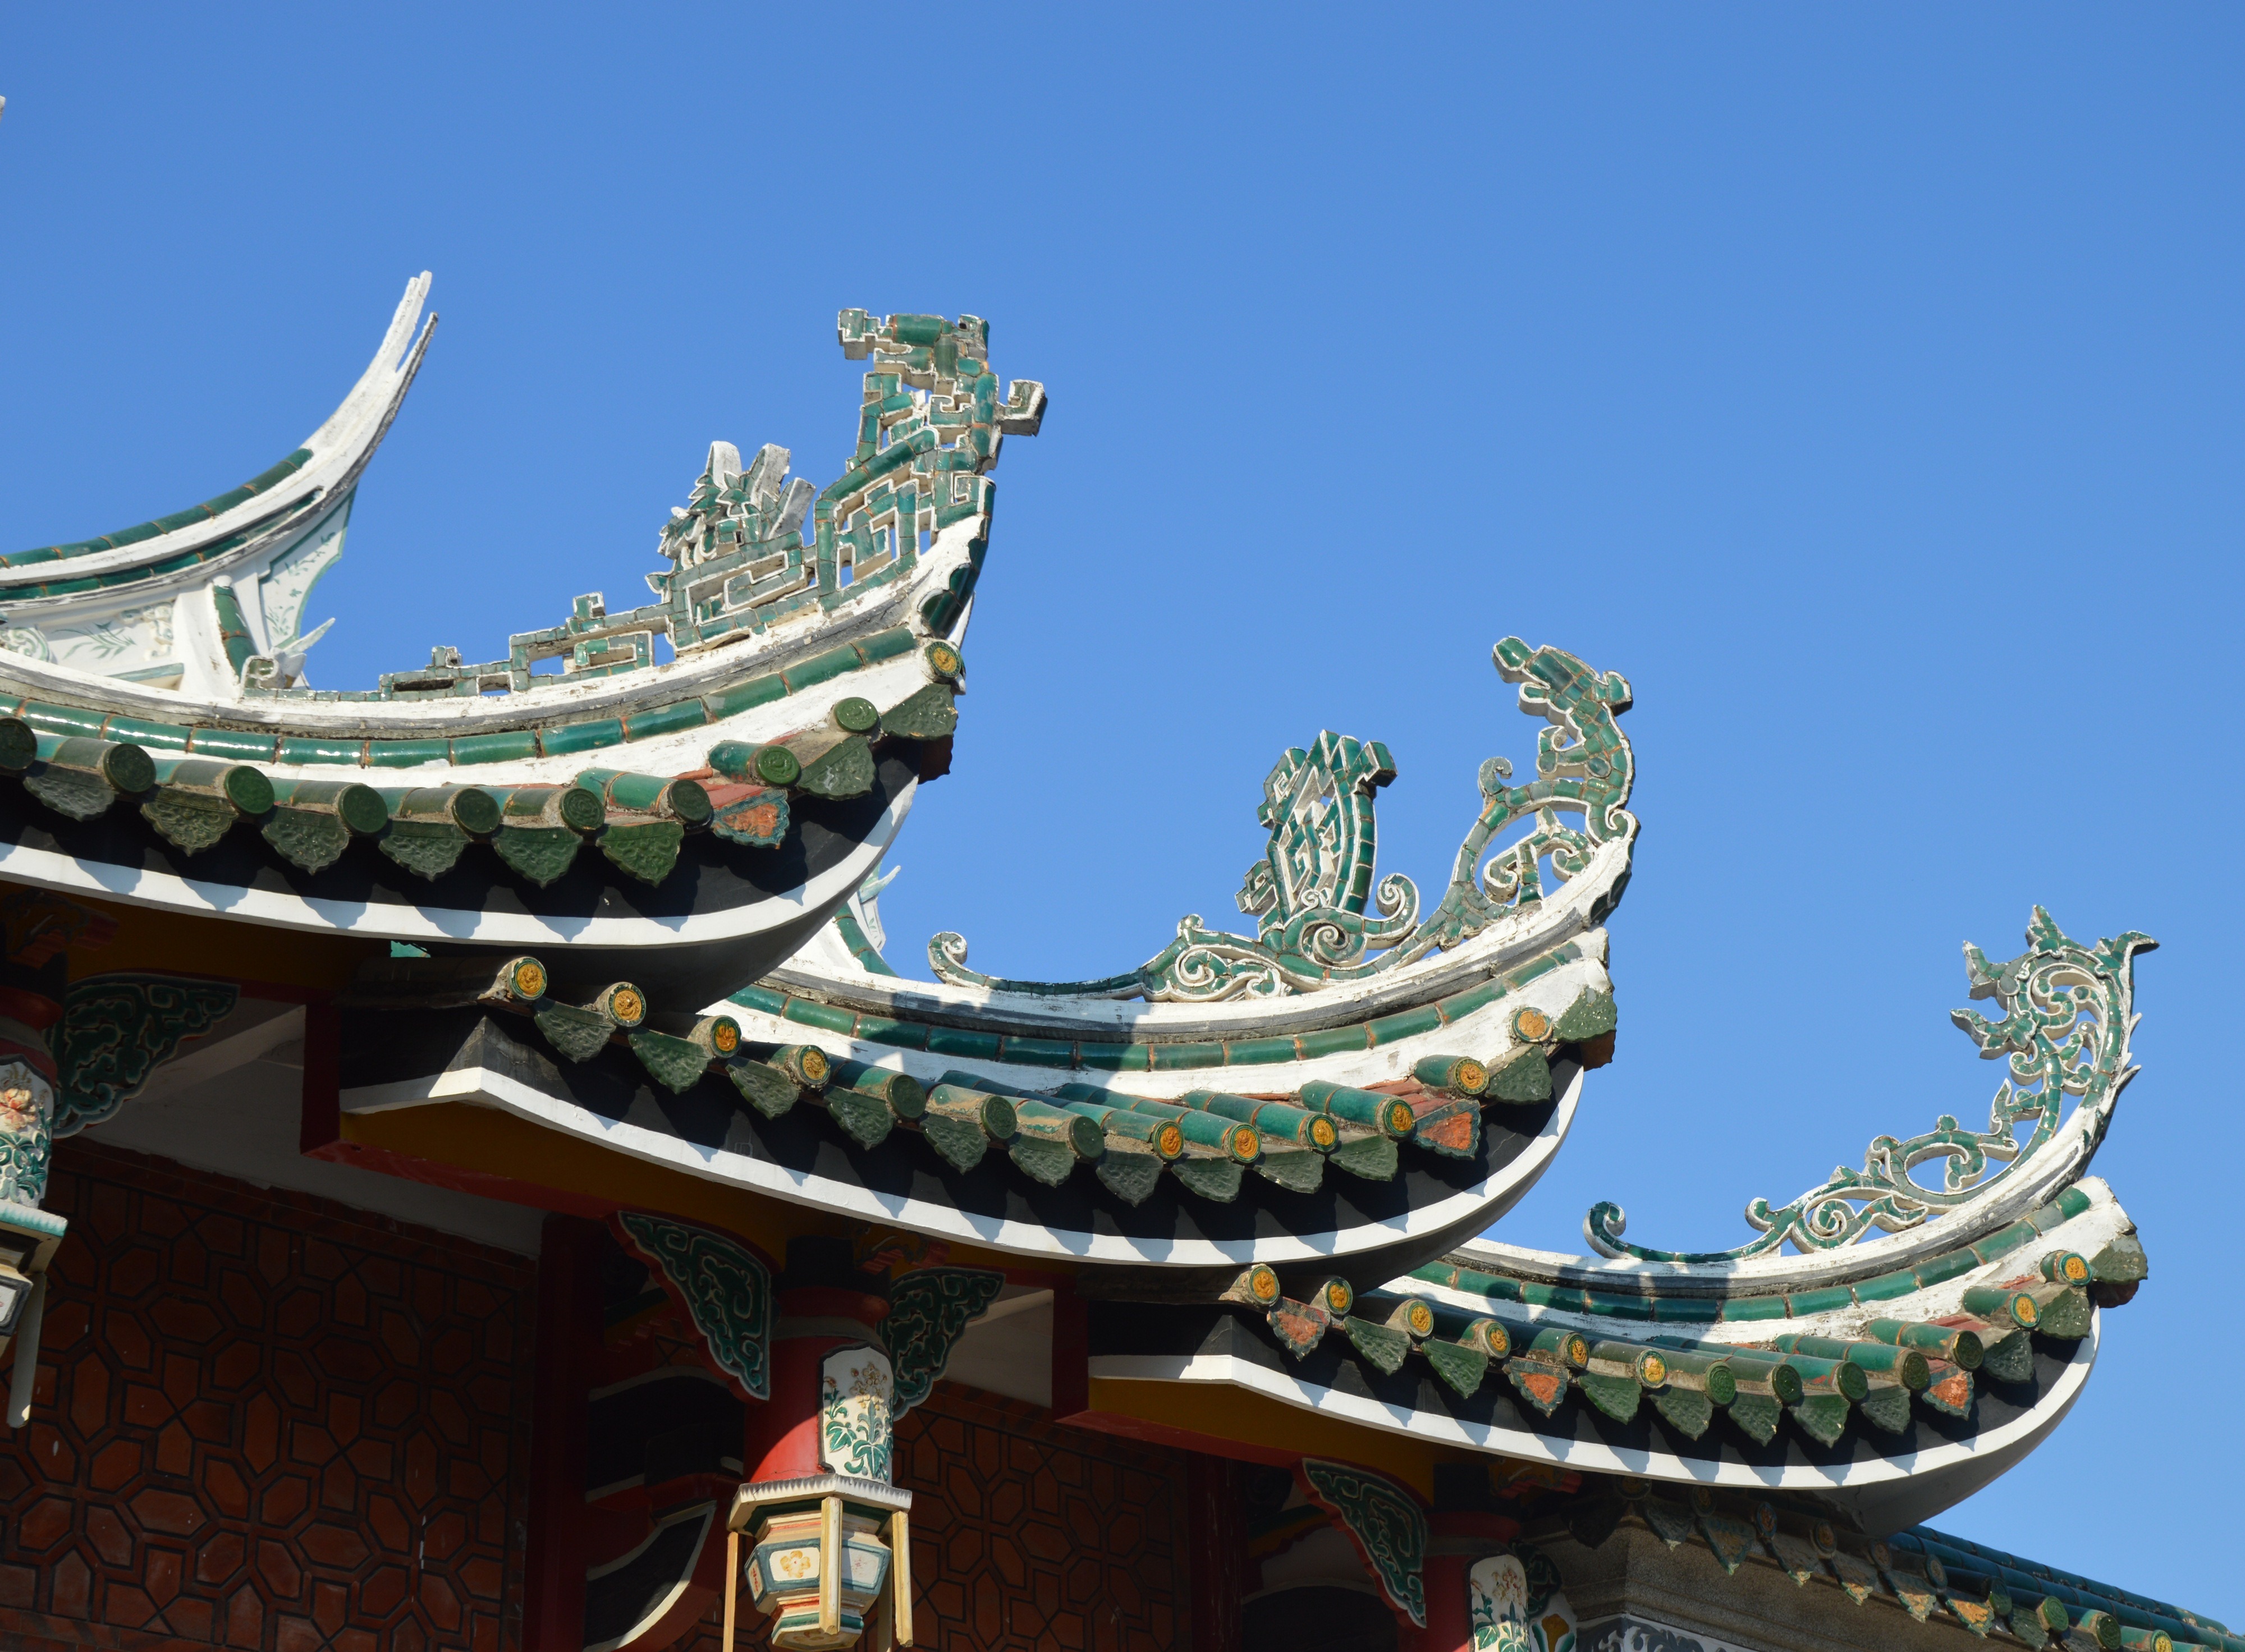
roof, building, palace, place of worship, temple, shrine, history, china, chinese architecture, traditional, pagoda, hindu temple, historic site